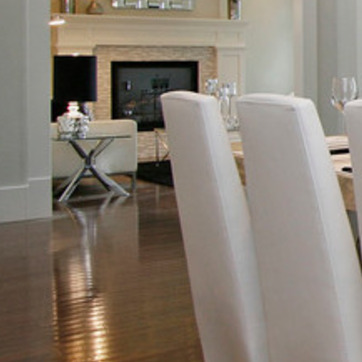
Material: leather